2004 WTA Tour

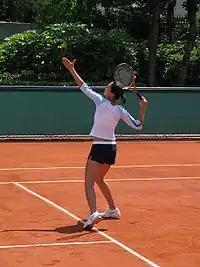
Anastasia Myskina won her first and only Grand Slam title at the French Open.

The clay court season began with Davenport claiming the title in Amelia Island. Venus Williams then won both Charleston and Warsaw in succession. Amélie Mauresmo won the two biggest warm-up tournaments on red clay at Berlin and Rome, with Williams also reaching the final in Germany. Mauresmo's feat of winning both events was previously matched by Steffi Graf and Monica Seles, both of whom also lifted the French Open that same year.